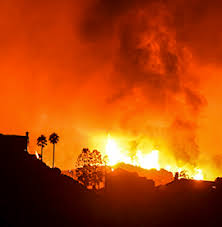
Label: urban_fire